Eriskay Pony

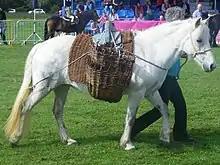
Traditional creel rigging on an Eriskay pony

The Eriskay Pony developed in the Hebrides of Scotland, a group of western isles in Scotland and were originally known as the Western Isles Ponies. The origins of the breed are ancient, with roots in Celtic and Norse breeding. It is physically similar to drawings of ponies on ancient Pictish stones found in north and west Scotland. It is related to other northern breeds, including the Icelandic horse and the Faroe pony. The Eriskay takes its name from the island of Eriskay in the Outer Hebrides. Originally, the breed had a fairly large population, and until the mid-19th century the Eriskay and similar ponies were found throughout the western islands of Scotland. They were used as crofters' ponies, as pack animals, for light draught and as mounts for children.